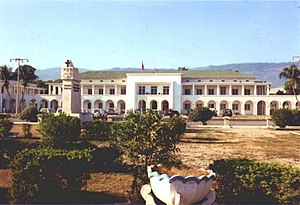
Dili
Guvernørens palads i Dili
Dili er hovedstad i Østtimor. Byen, der ligger på Timors nordkyst, har 222.323 indbyggere.